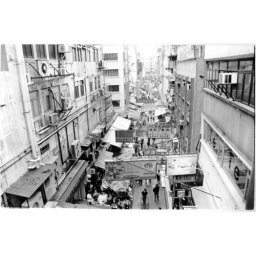
My black and white film shots are back! Capturing a normal scene in Central Market on some random afternoon.